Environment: real
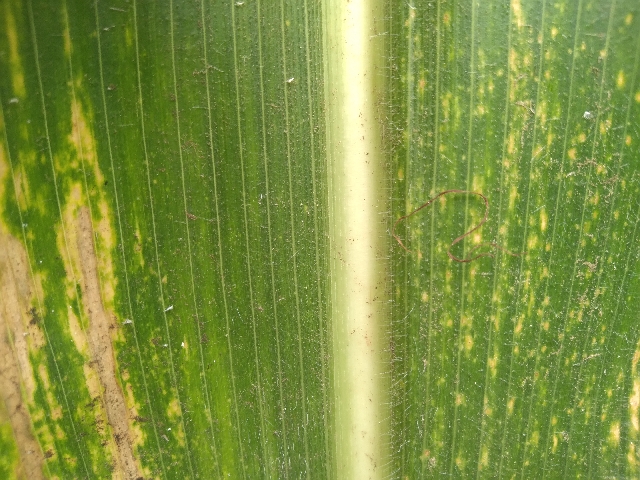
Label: lethal_necrosis